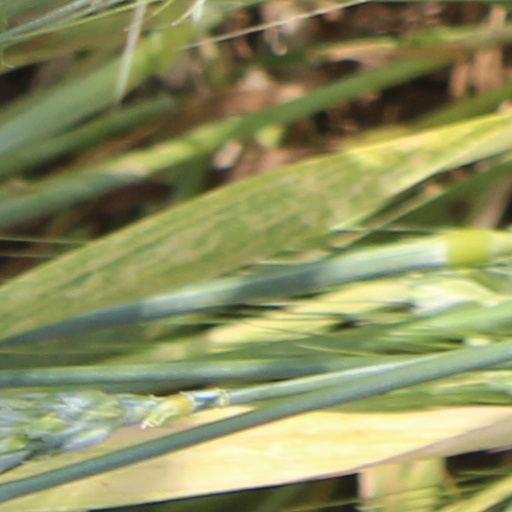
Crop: wheat